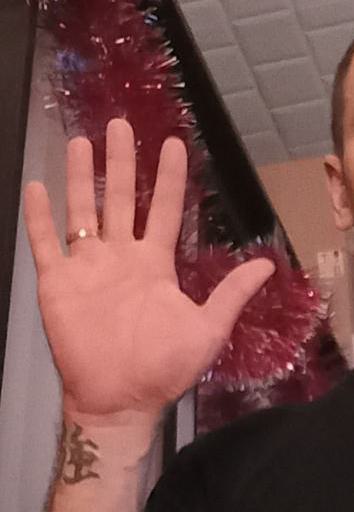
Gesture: palm